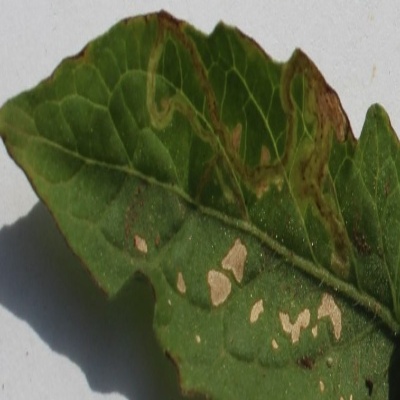
Crop: Tomato
Condition: septoria leaf spot